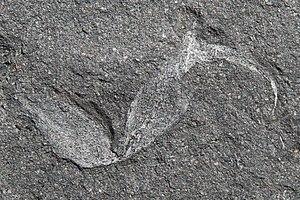
Gondwanascorpio emzantsiensis, unique représentant du genre Gondwanascorpio, est une espèce fossile de scorpions à l'appartenance familiale incertaine.